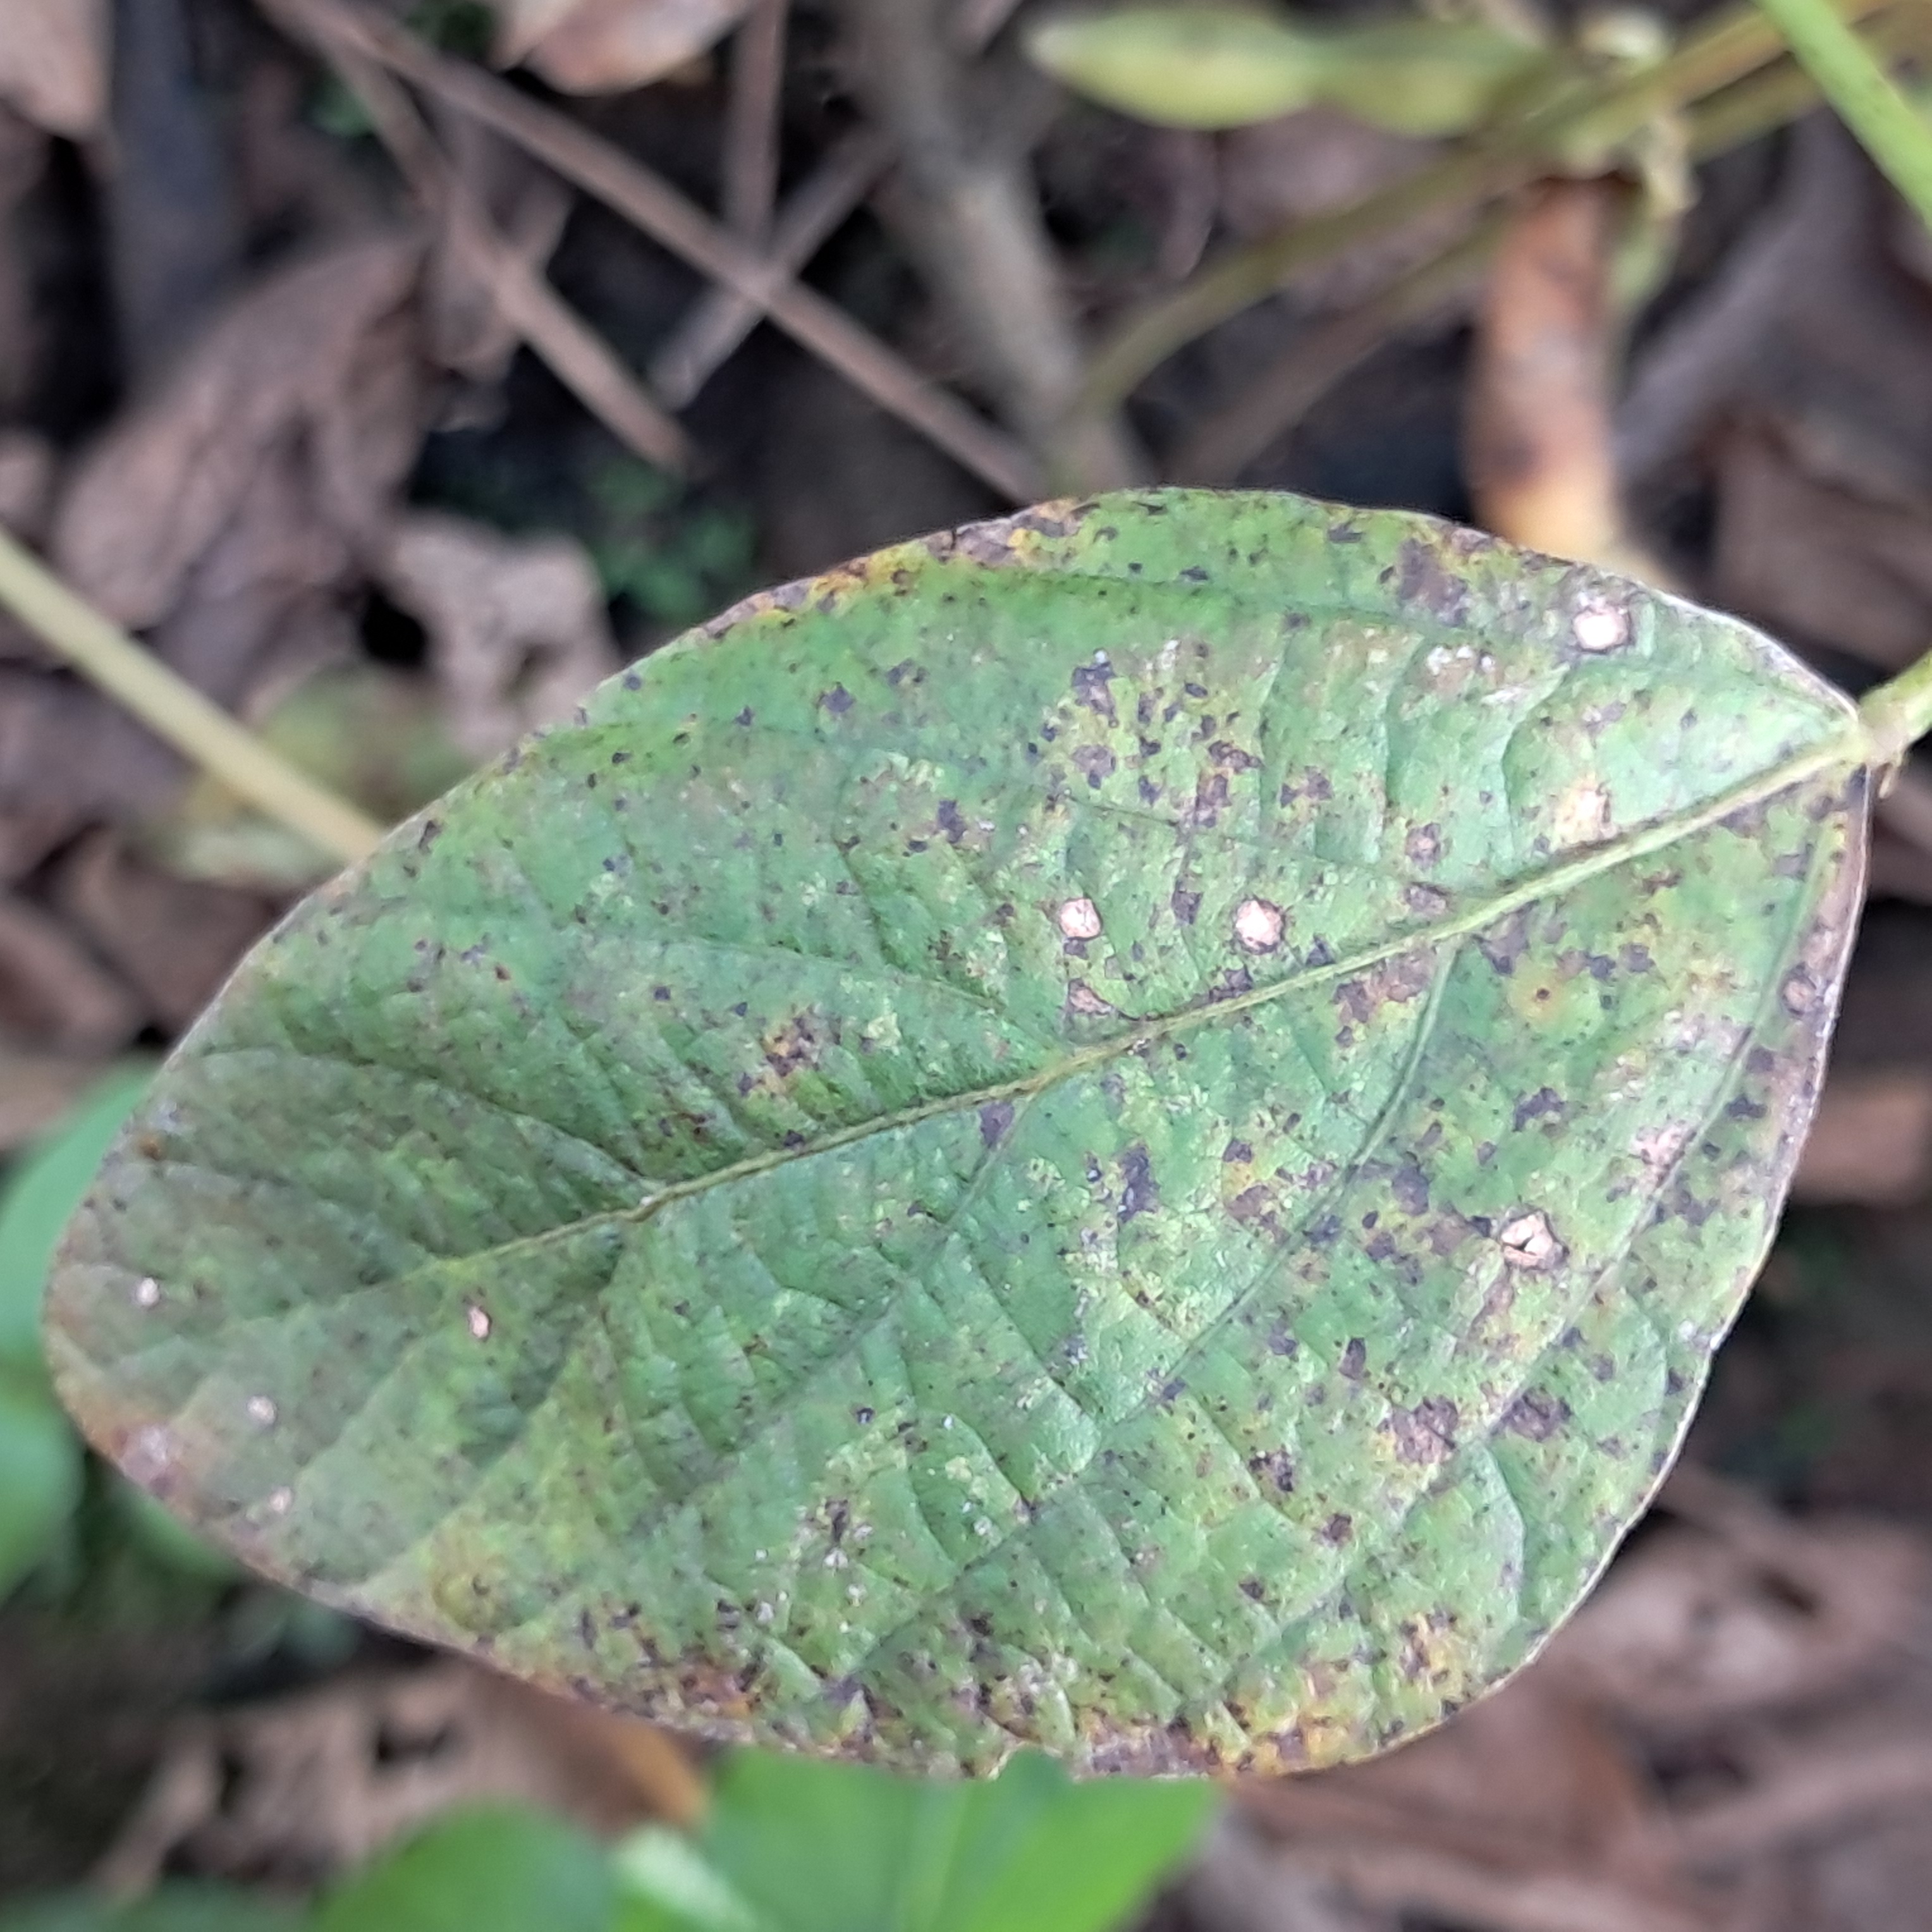
Label: Rust